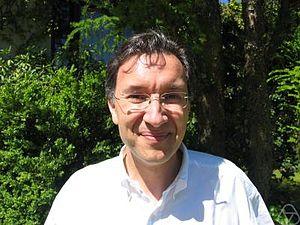
Le mathématicien Alain-Sol Sznitman à l'Institut de recherches mathématiques d'Oberwolfach, en 2005.
Alain-Sol Sznitman est un mathématicien français qui travaille en tant que professeur de mathématiques à l'École polytechnique fédérale de Zurich. Ses recherches portent sur la théorie des probabilités et la physique mathématique.
Le prix international Line et Michel Loève pour la théorie des probabilités, plus simplement appelé prix Loève, a été créé par la veuve du mathématicien Michel Loève, en son honneur.